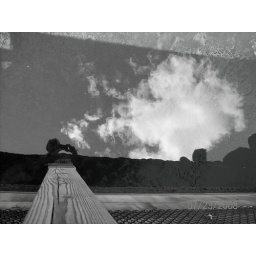
me leaning over the boat taking a picture of the reflection of the clouds on the water